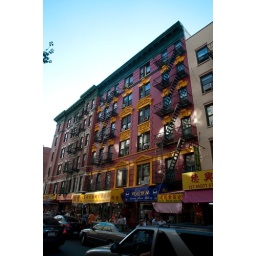
A red tenement building near Chinatown.